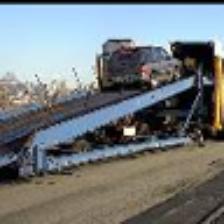
Label: NonHuman